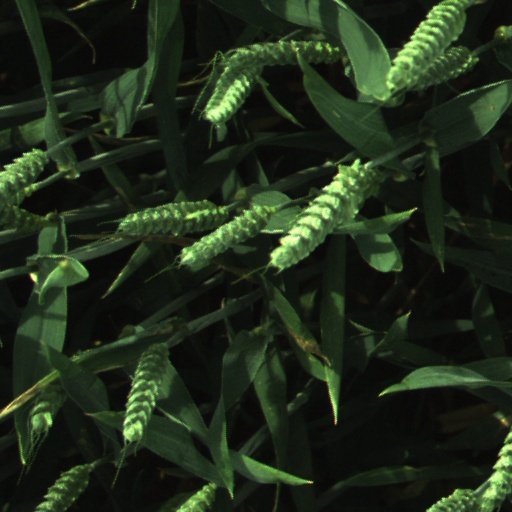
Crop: wheat